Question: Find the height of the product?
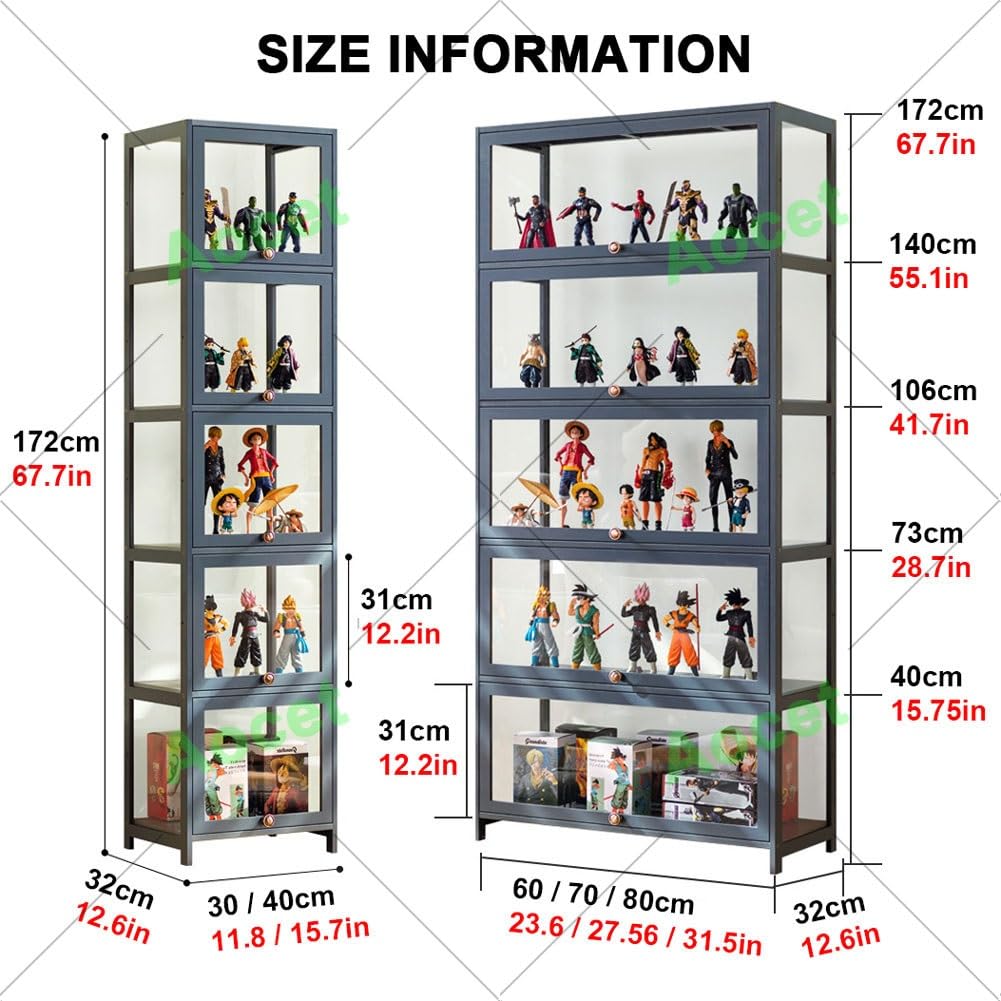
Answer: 172.0 centimetre